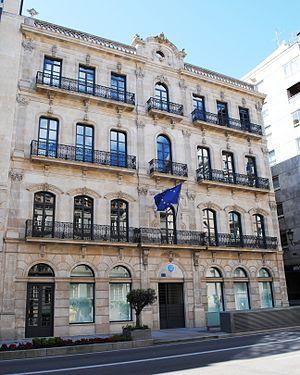
L’Agence européenne de contrôle des pêches est une agence communautaire créé par le règlement nᵒ 768/2005 du Conseil de l'Union européenne du 26 avril 2005.